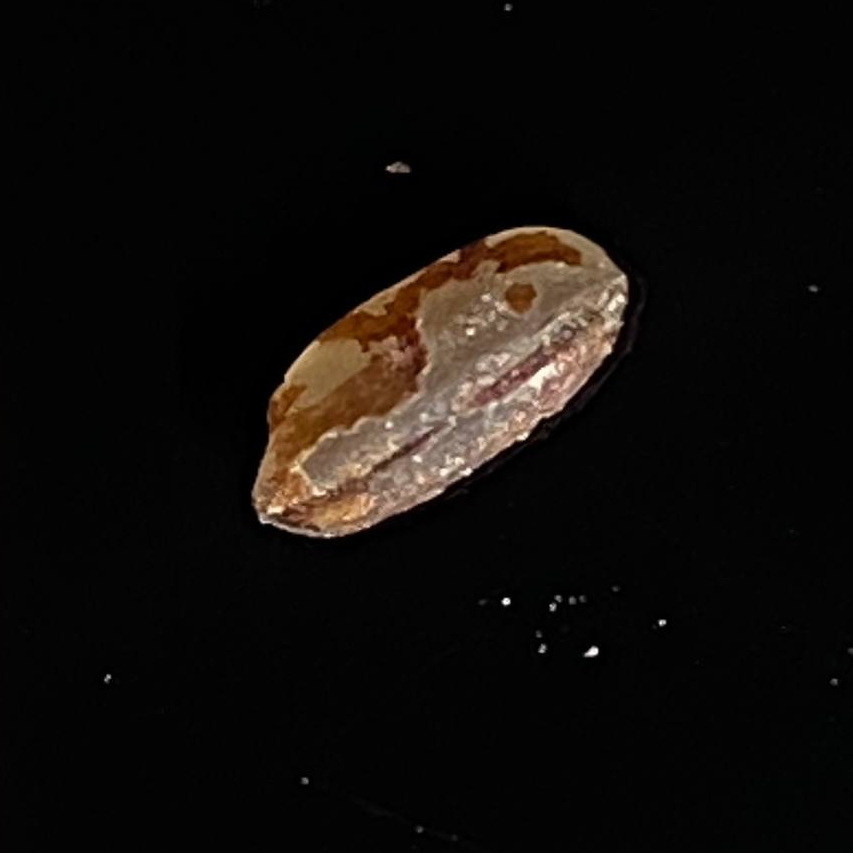
Rice variety: Lal_Aush